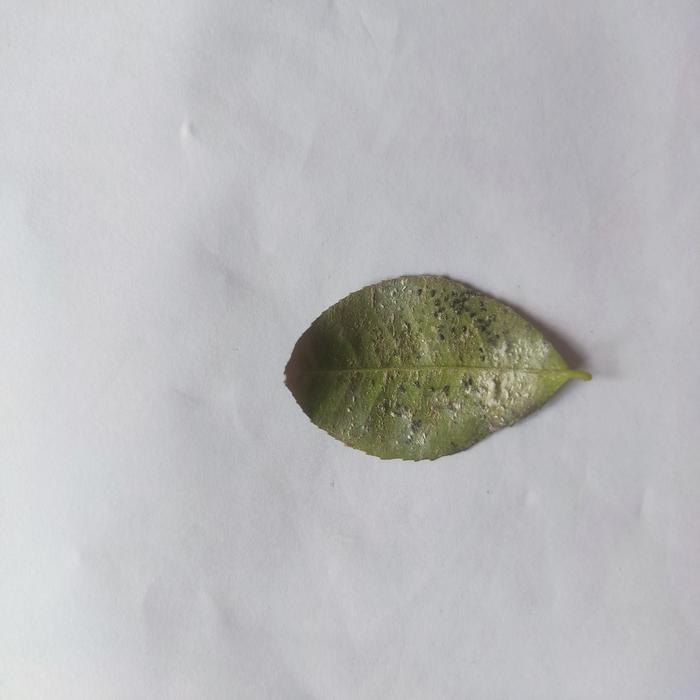
Crop: Lemon
Leaf condition: Sooty_Mold